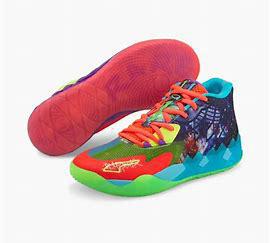
Brand: Puma
Model: 100